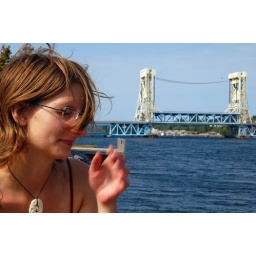
the span weighs FOUR MILLION POUNDS. Snowmobilers cross it in the winter.